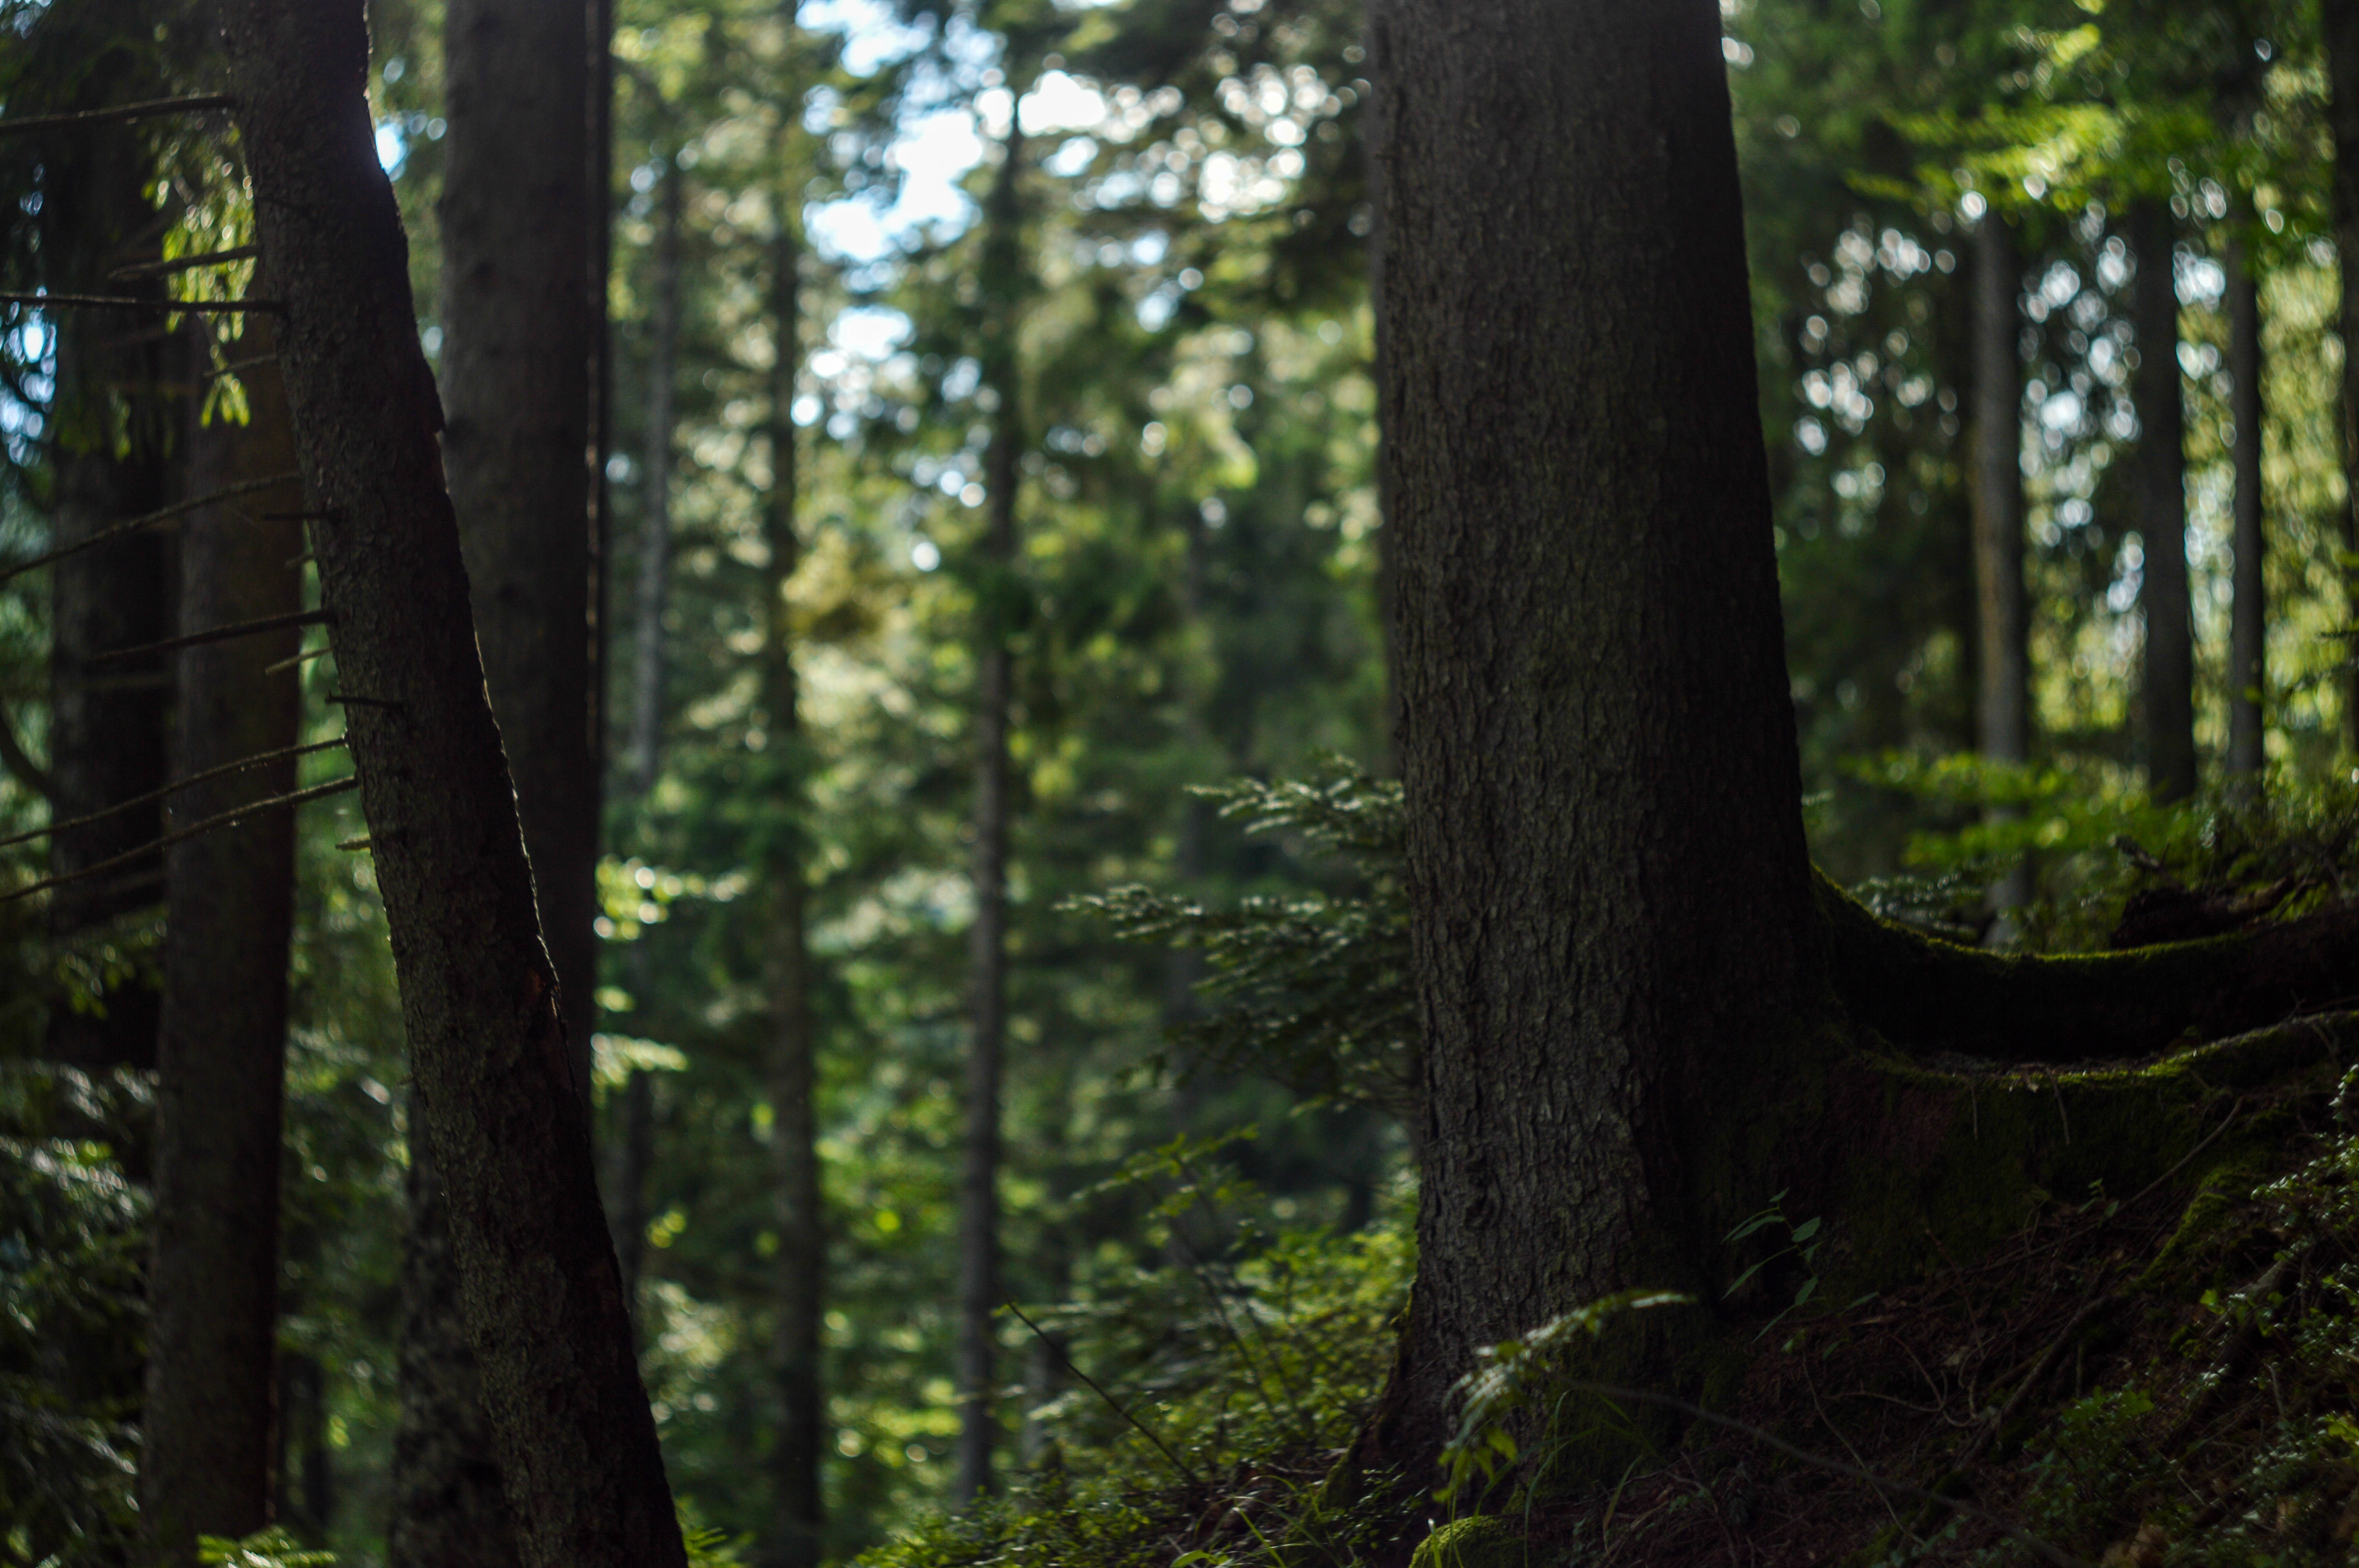
tree, nature, forest, wilderness, branch, plant, sunlight, leaf, green, jungle, autumn, rainforest, deciduous, grove, woodland, habitat, ecosystem, biome, old growth forest, natural environment, geographical feature, atmospheric phenomenon, woody plant, temperate broadleaf and mixed forest, temperate coniferous forest